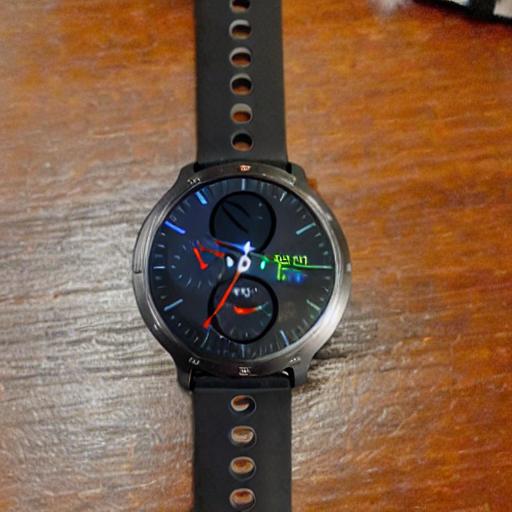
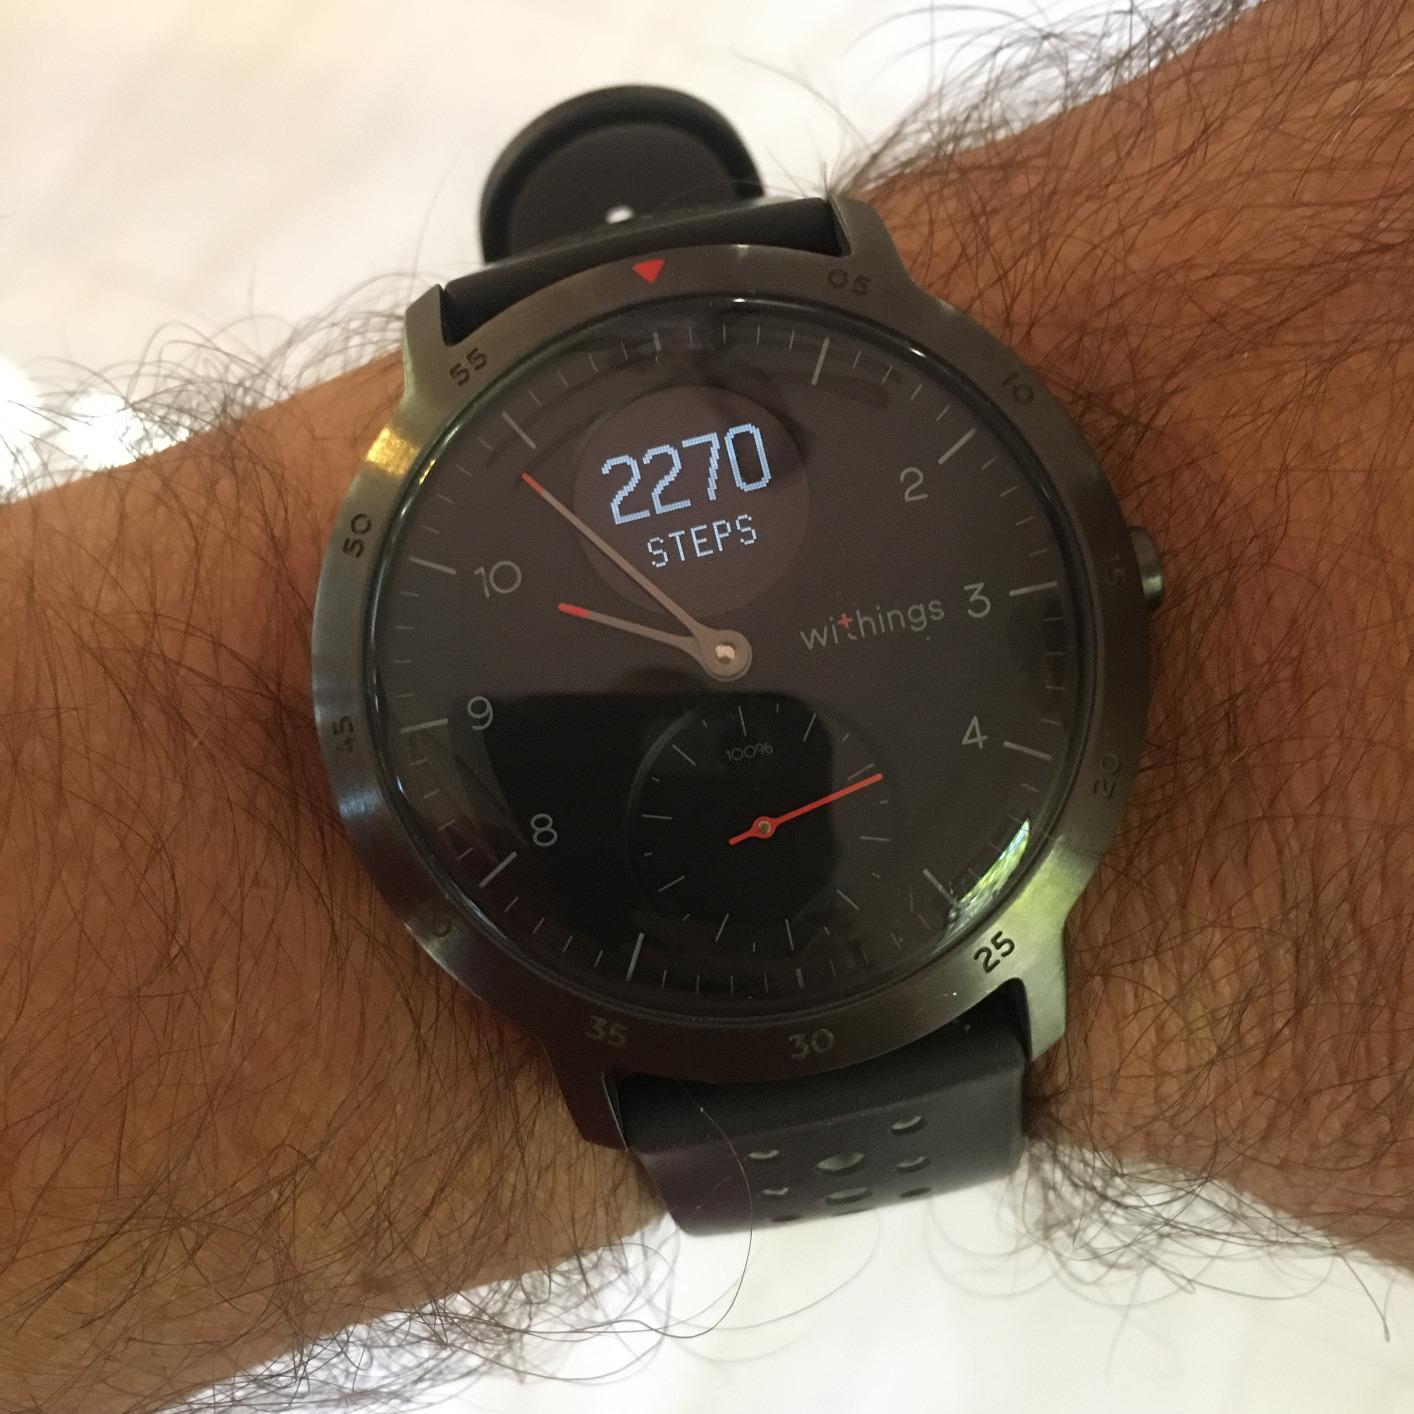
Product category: smartwatch
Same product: no